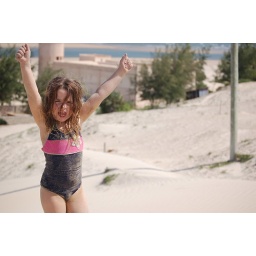
playing in the sand at Shela beach on Lamu island. Beautiful!